Phallaceae

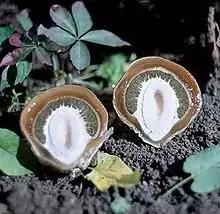
A bisected stinkhorn egg ("Phallus impudicus")

The gelatinous layer of the stinkhorn "(Clathrus ruber)" contains high concentrations of potassium, calcium, manganese, and iron. A moderate amount of calcium is found in the receptacle and gleba as well as a high amount of manganese is also found in the gleba. Retaining a high potassium concentration is important for the growth of the stem of the fruiting body called the carpophore, where potassium plays a key component in regulating osmotic pressure. This osmotic pressure helps maintain the shape of the carpophore. The calcium found in the gelatinous layer contributes to the slimy characteristics of the gel and protects the carpophore during growth. The strong adhesive gelatinous layer consists of polysaccharides that are formed by the sequestration of calcium ions. The high manganese and iron concentrations in the gelatinous layer and gleba are theorized to produce enzymes that produce sugars and odorous compounds that play a role in attracting insects.